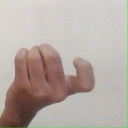
अक्षर: ज